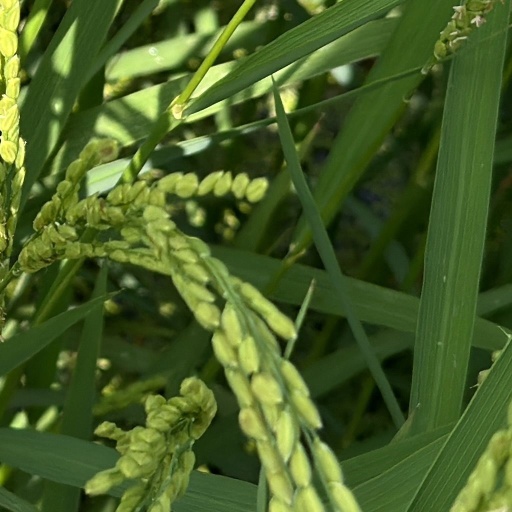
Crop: rice